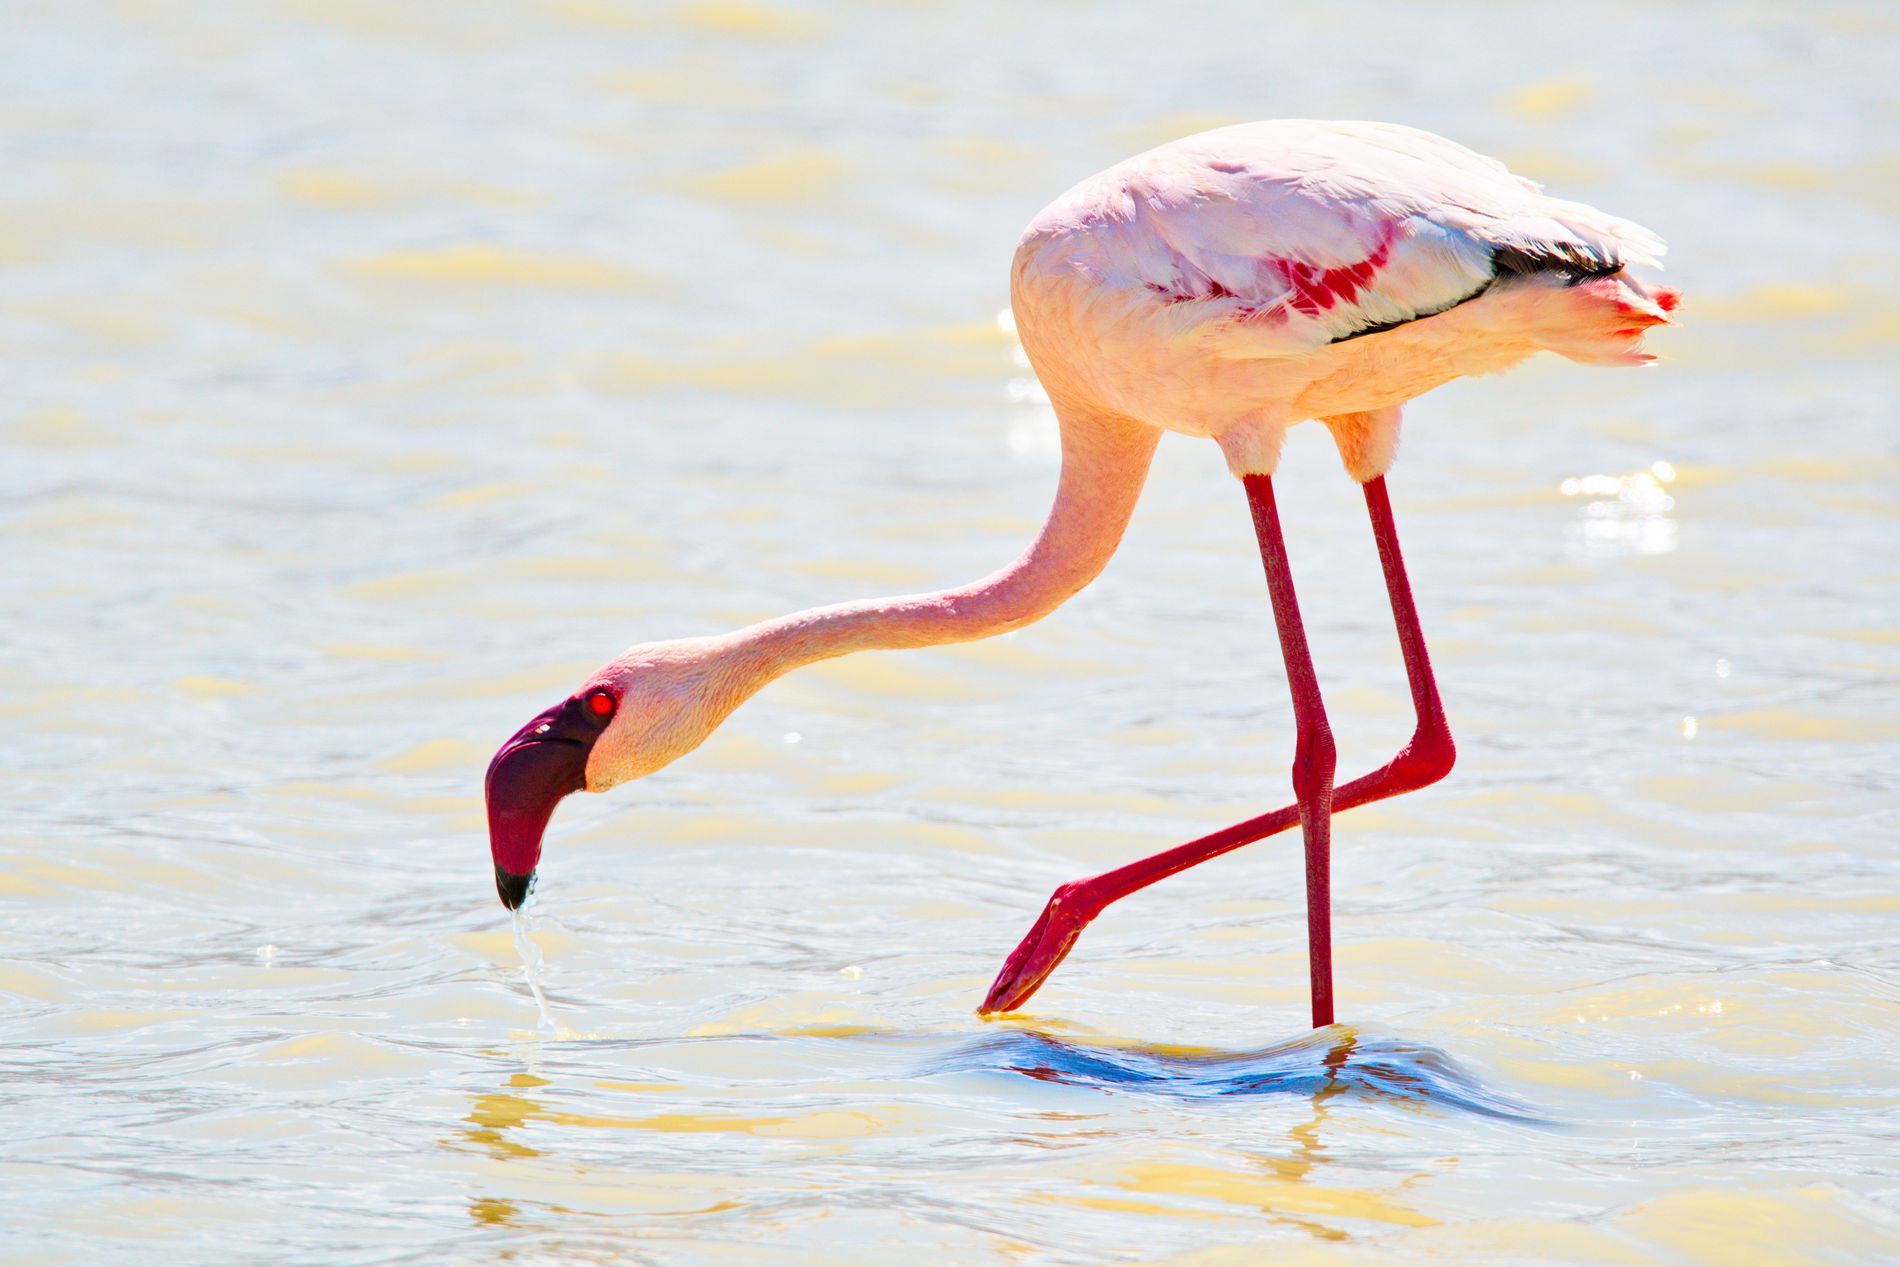
Flamingo in water
This image shows a flamingo in the water. The color of flamingo are white, black and pink. It's head towards the water. The Water seems to be clear.
Eye level shot. This image shows a flamingo with white, pink and black color. The atmosphere seems natural and fresh. It appears to be sunny day due to lighting on the water. The setting seems to be an outdoors.
Labels: Animal, Bird, Flamingo, Beak, Waterfowl, water
Camera: NIKON CORPORATION NIKON D500
Aperture: F10
Exposure: 1/1000 sec
ISO: 200
Focal length: 600.0 mm